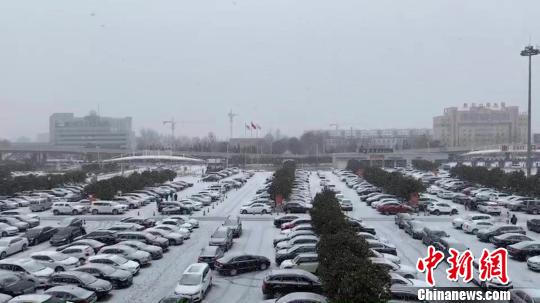
Weather: snow or frosty